Parviz Nouri

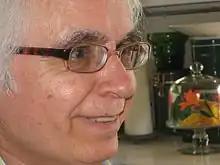

Parviz Nouri (Persian: پرویز نوری; born May 1, 1938) is an Iranian movie critic, screenwriter, and director who has been involved in production of over 20 movies and television shows. He currently resides in the United States and lives in the San Francisco Bay area with his wife Soraya Shivai.